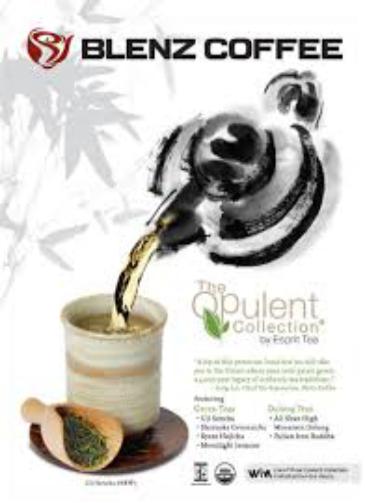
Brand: Blenz Coffee-1
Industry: Food